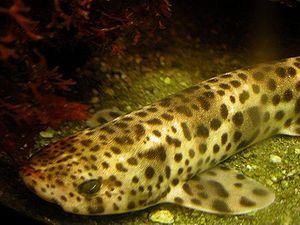
Les roussettes forment une famille de petits requins comportant environ 17 genres et plus de 150 espèces ce qui en fait la plus importante famille de requins.
Voici une liste des espèces de poissons rencontrés dans la mer Méditerranée.
Scyliorhinus stellaris est une espèce de requins présente sur la côte Atlantique de l'Europe et de l'Afrique et en Méditerranée.